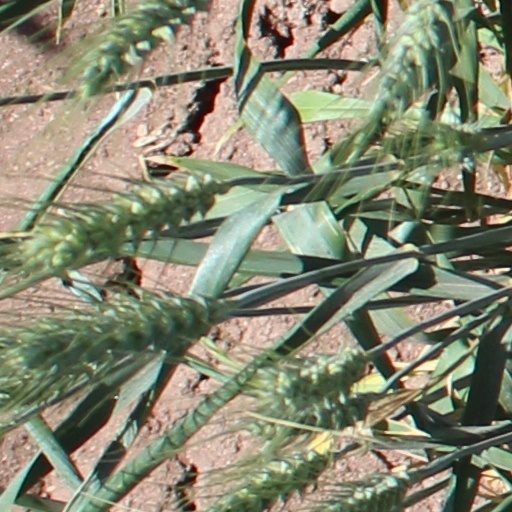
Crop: wheat